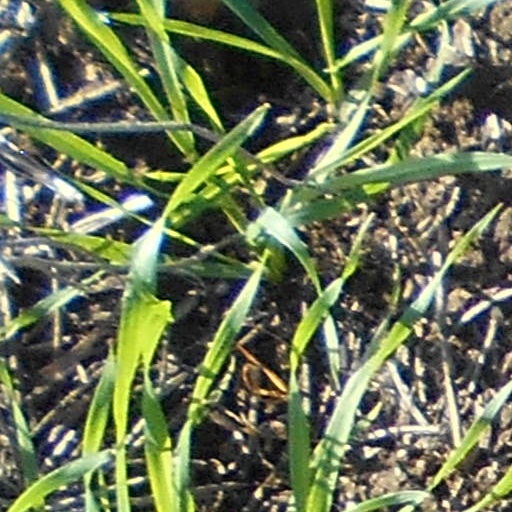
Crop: wheat